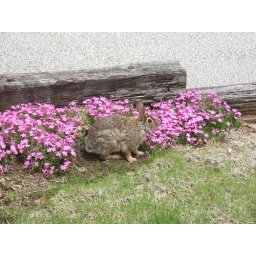
Bunny Rabbit caught in the act of building a nest in the flower bed